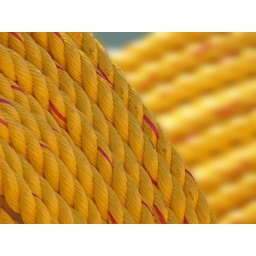
On a truck in Weymouth on the Marina road side.